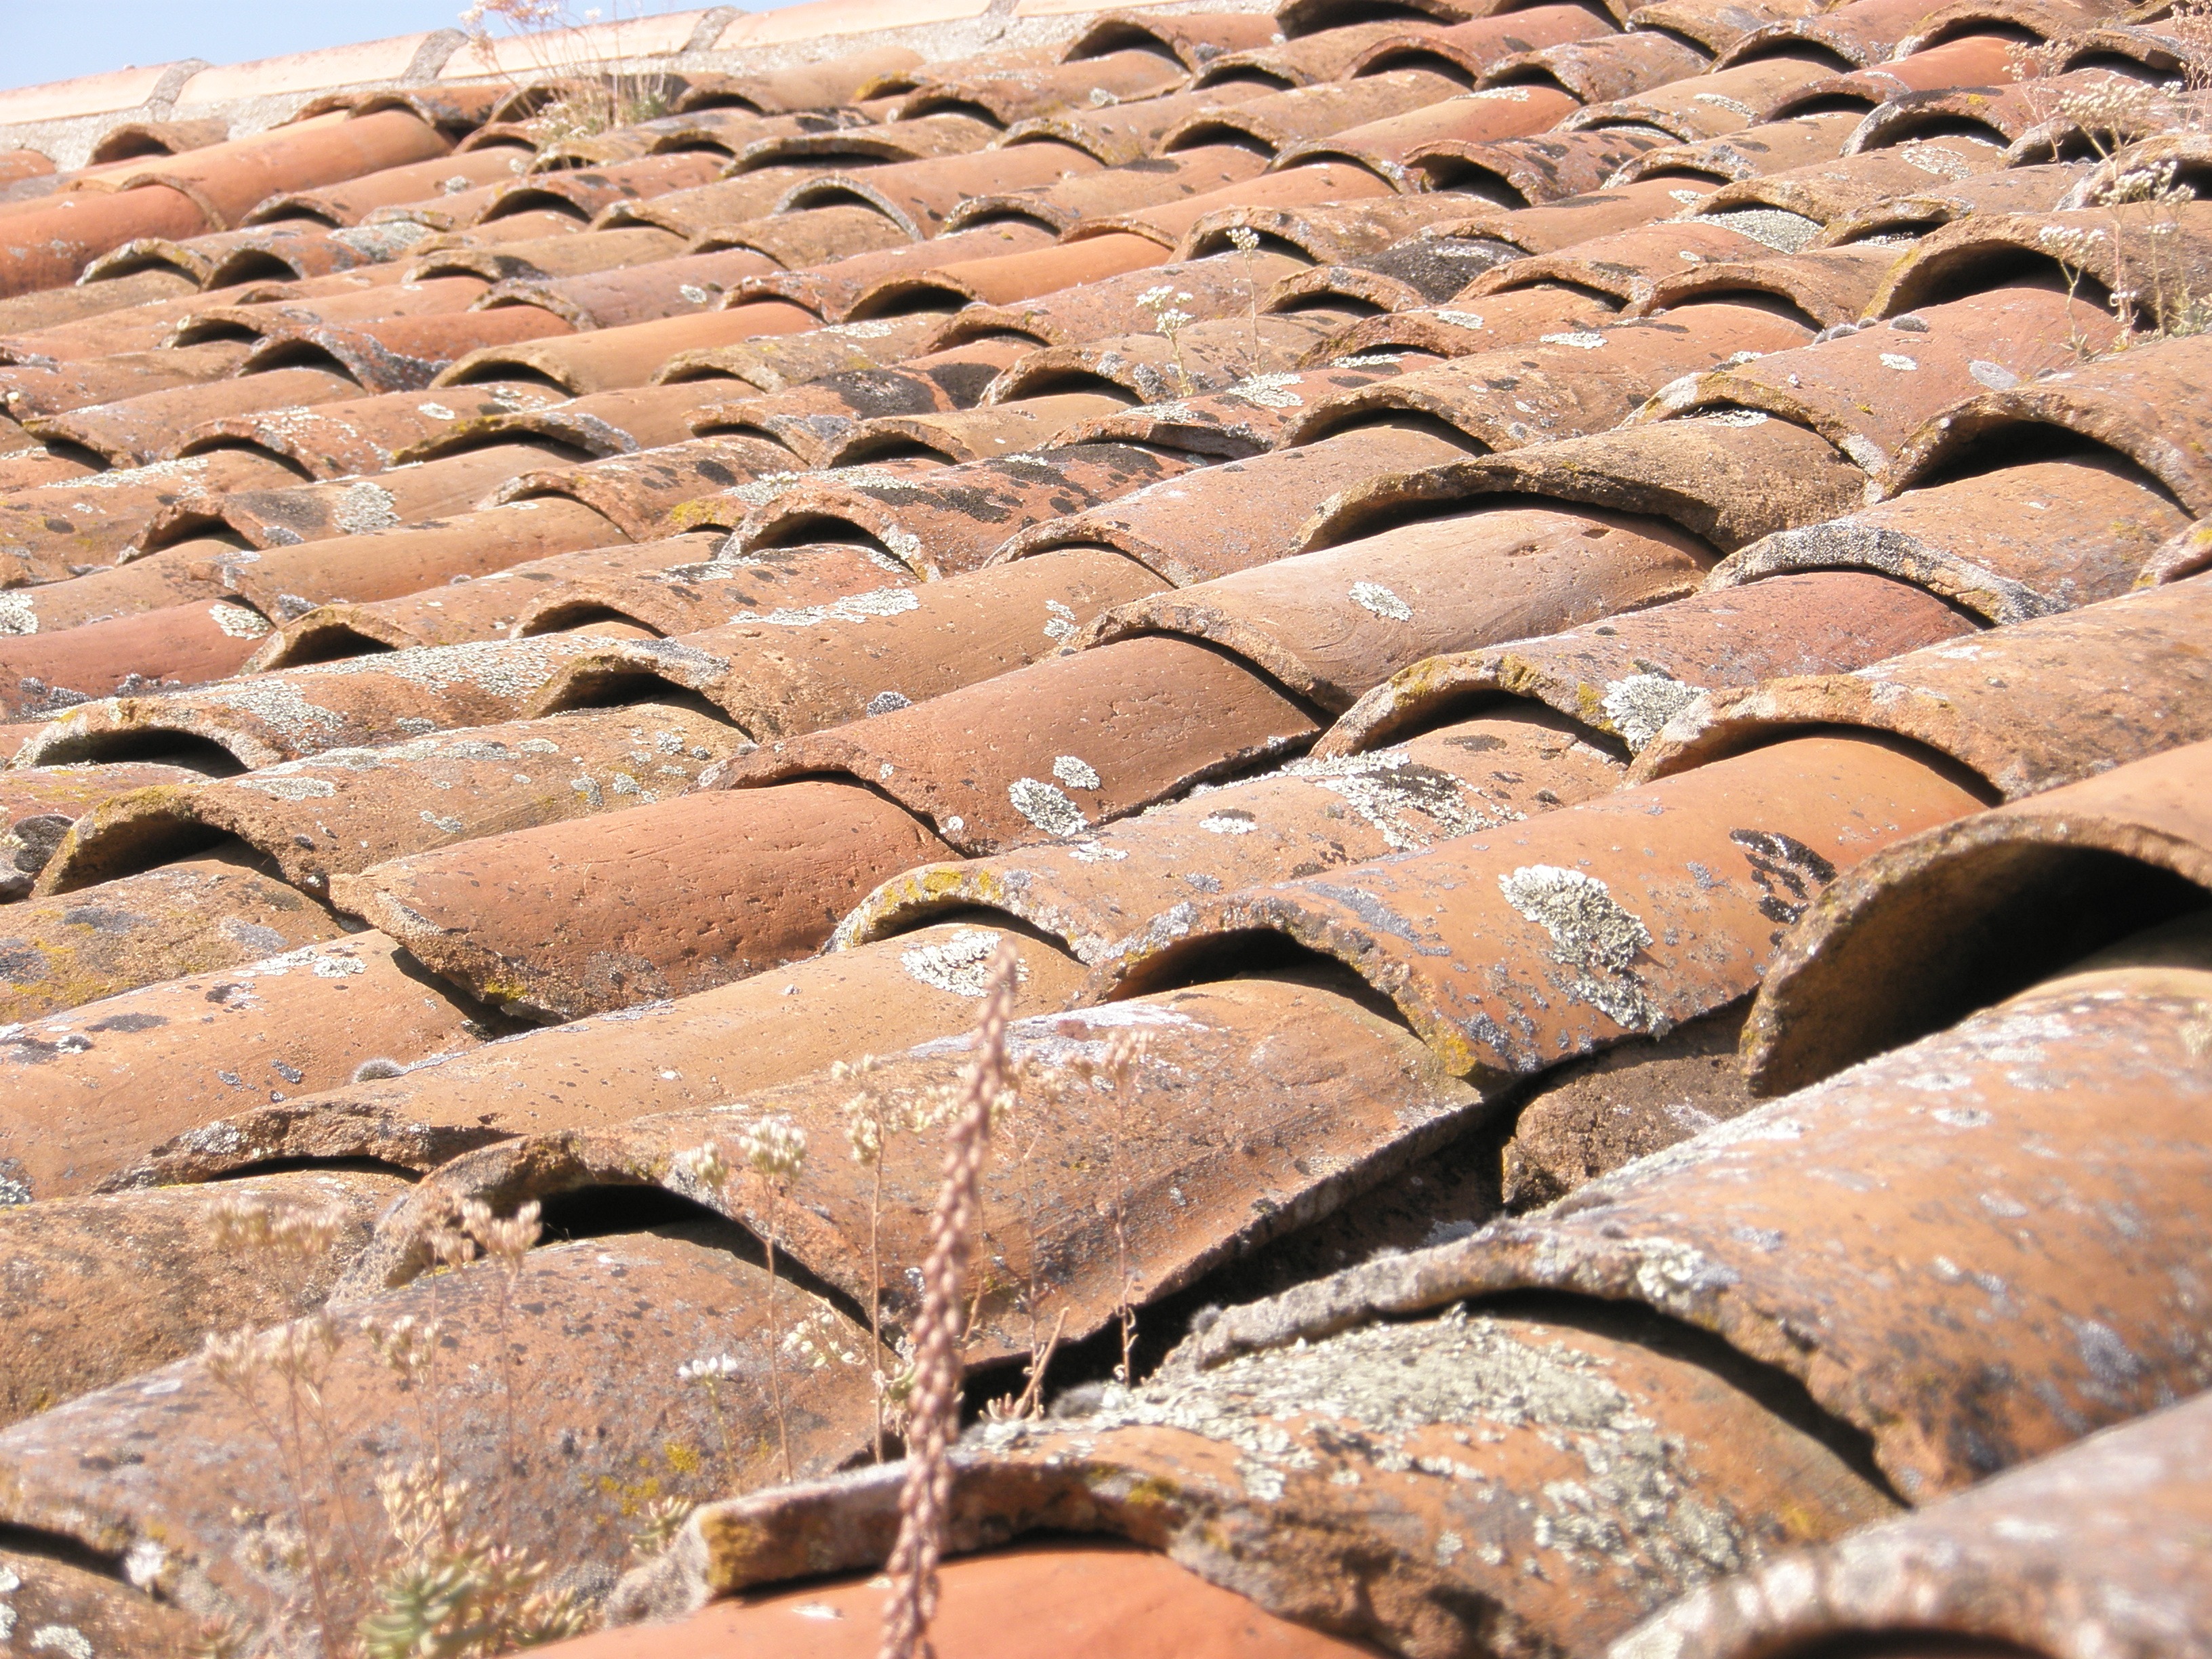
rock, branch, wood, roof, trunk, old, wall, formation, soil, stone wall, brick, lumber, material, rubble, geology, texas, grass family